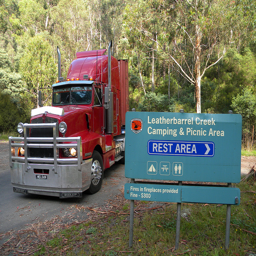
A big rig truck parked on a camping ground.
A truck parked at a camping rest area.
a red truck near a road sign
Big truck parked in rest area at the park.
A red truck stops at a rest area.